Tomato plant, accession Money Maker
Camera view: horizontal (90 deg, fisheye); turntable rotation: 90 degrees
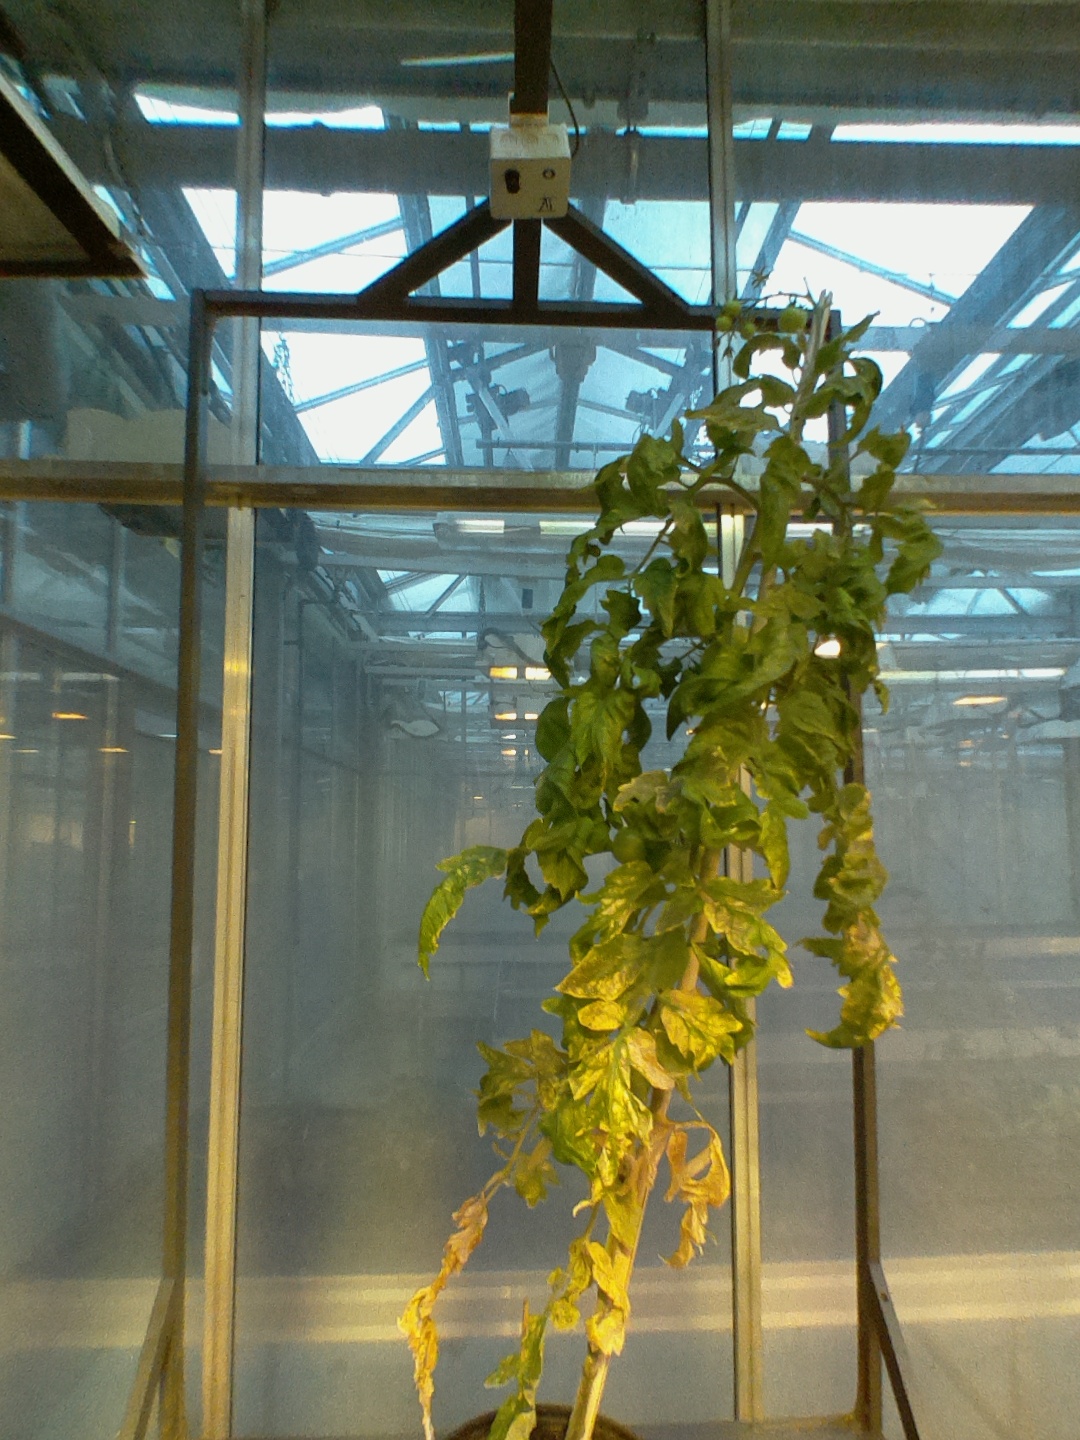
BBCH growth stage 80: fruits start showing typical ripe color (orange -> red)